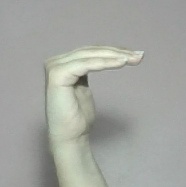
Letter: haa